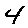
Label: 4